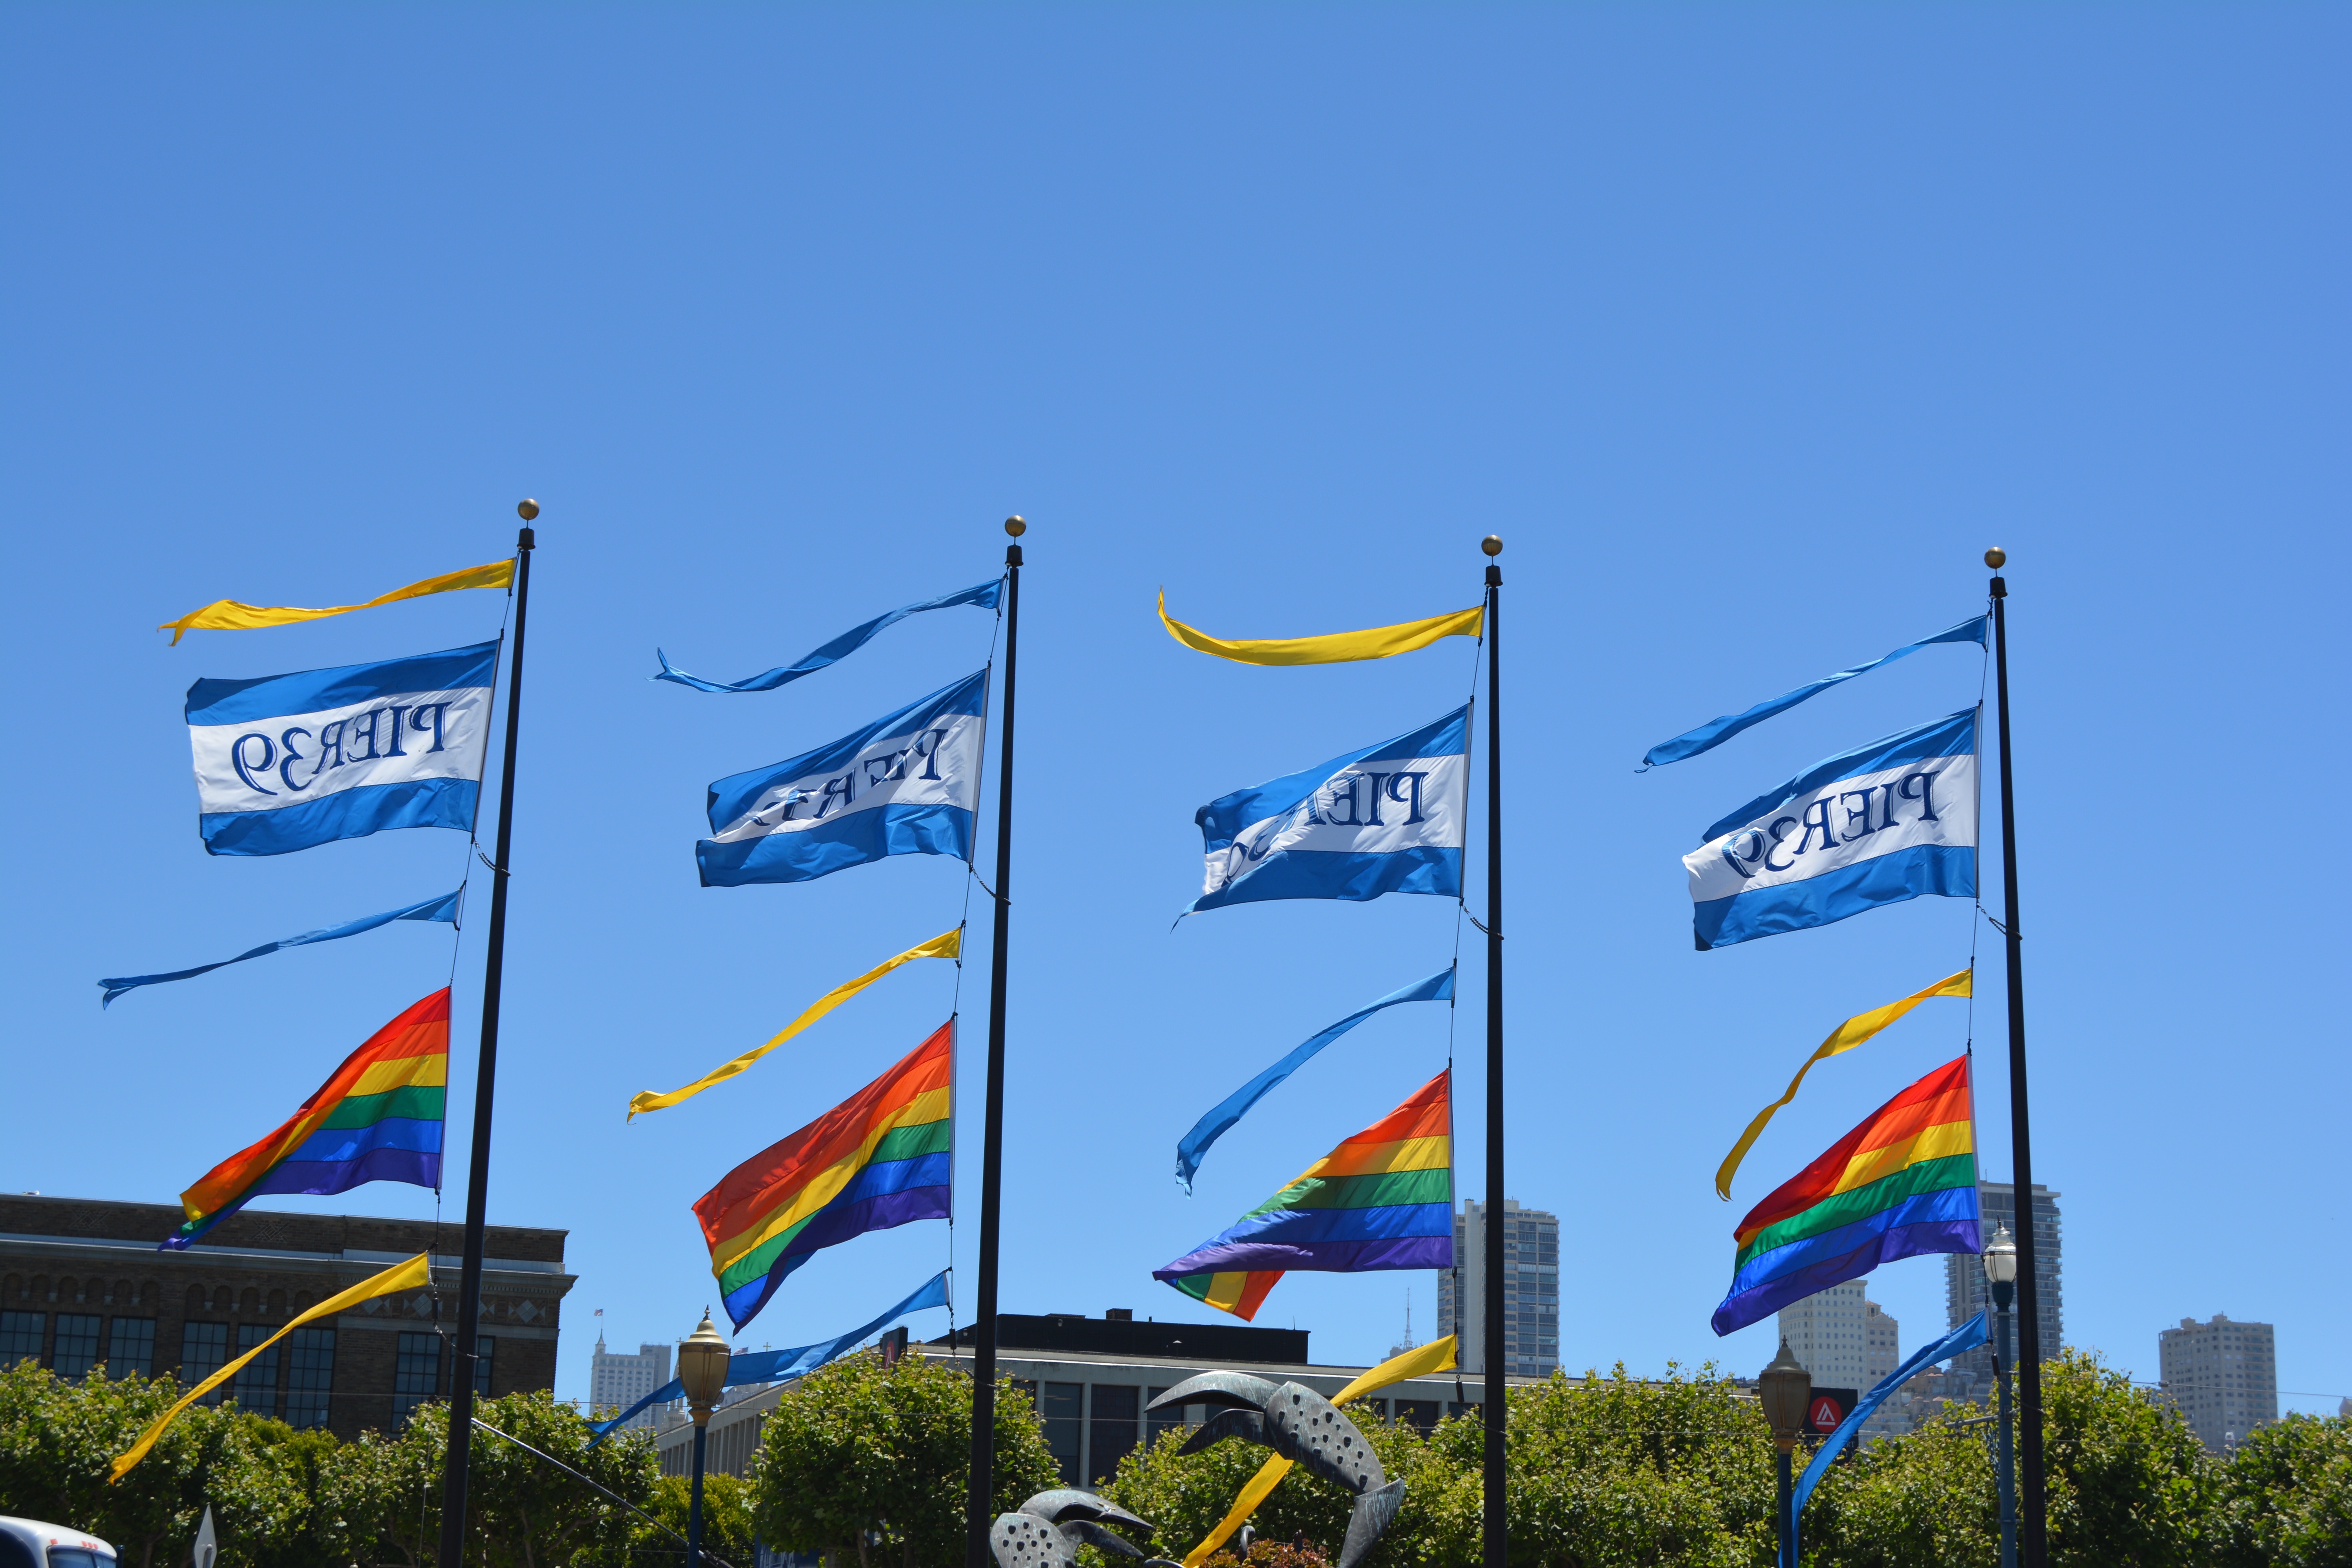
wind, advertising, sign, banner, flag, signage